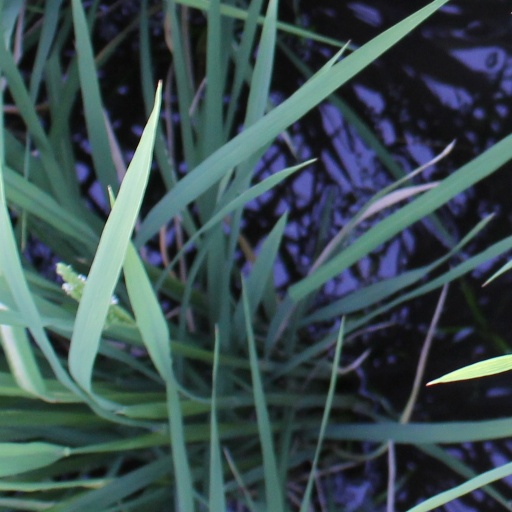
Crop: rice